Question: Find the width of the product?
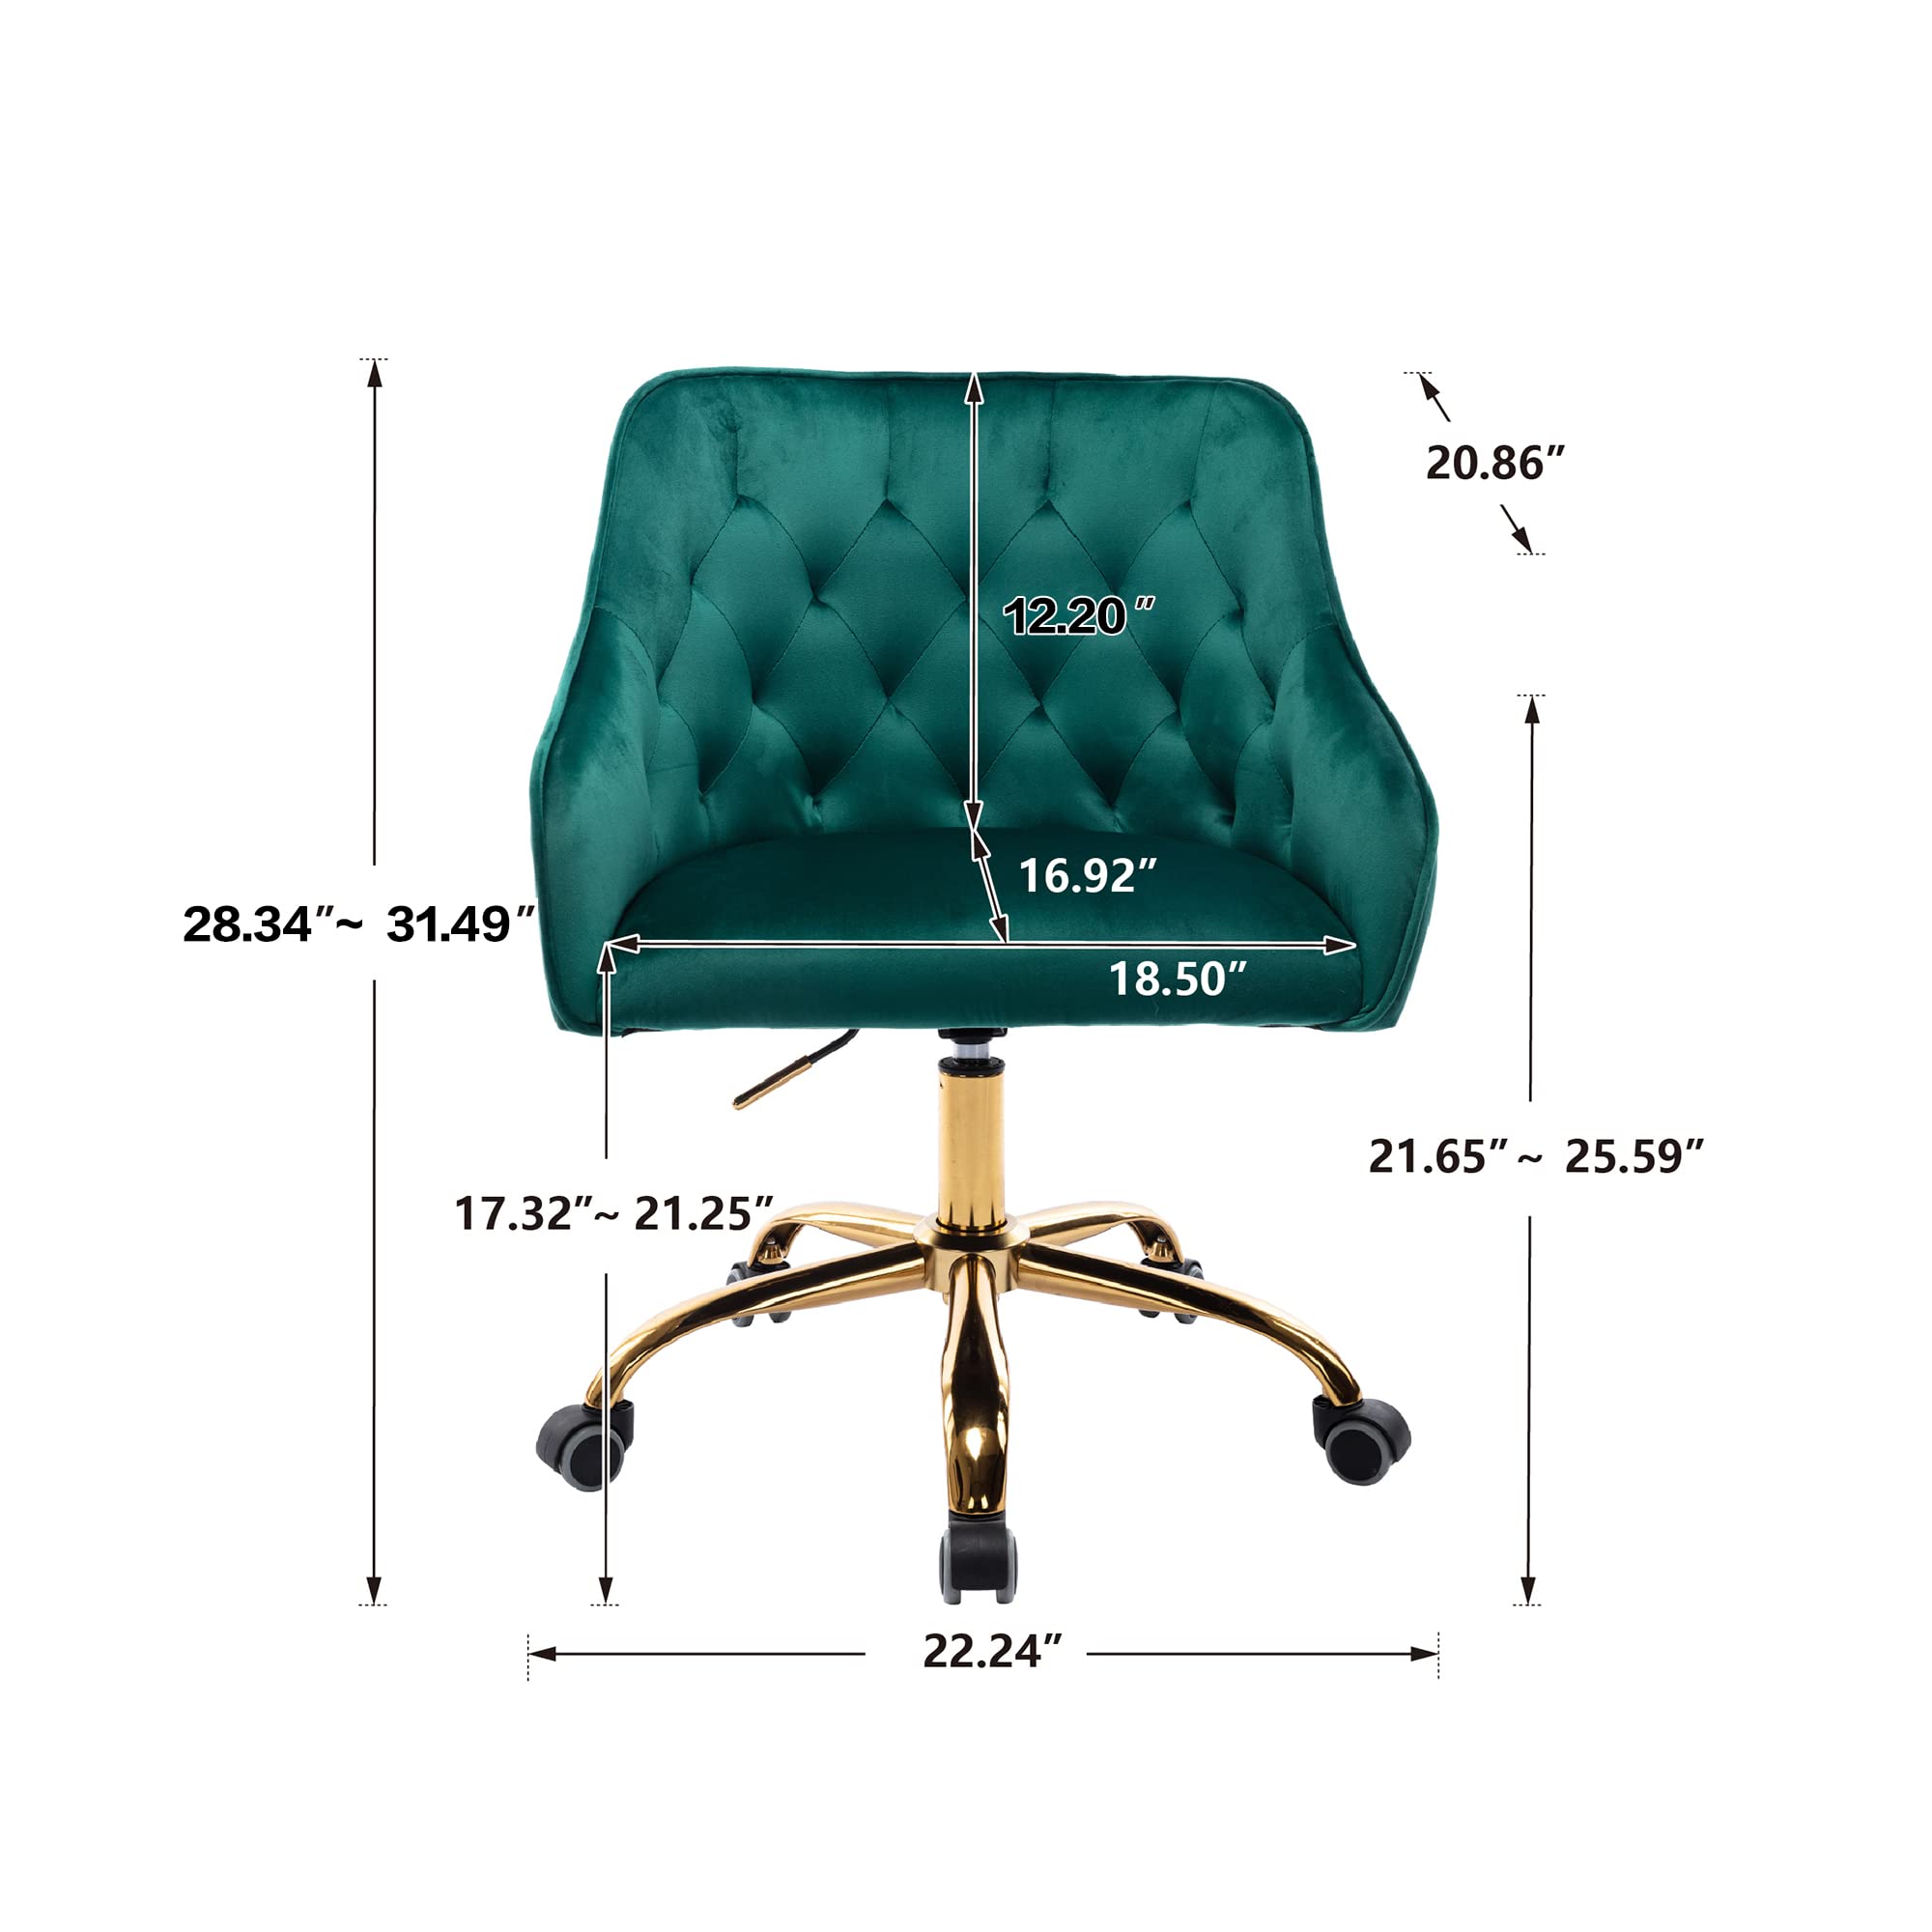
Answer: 22.24 inch